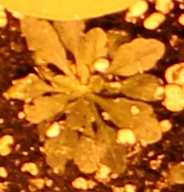
Label: Horseweed